Cupboard love

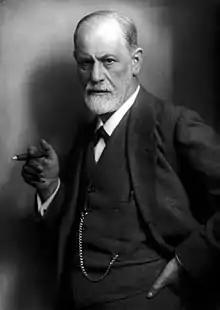
Sigmund Freud (1921)

Psychoanalytic theory focuses on personality organization, specifically the dynamics of personality development. Sigmund Freud theorized that an infant's instinctual needs for food, security, and oral gratification are all satisfied by the mother. Through this process of gratification, the infant begins to desire the mother. This form of attachment is often referred to as cupboard love.